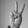
ASL letter: V